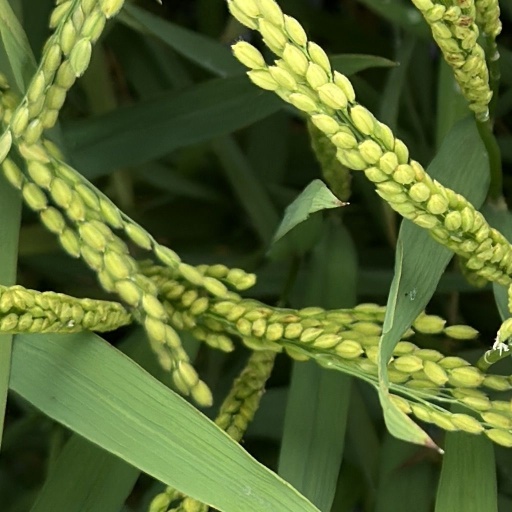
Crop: rice